Resorts World Las Vegas

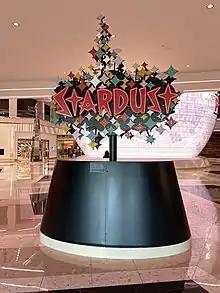
Sculpture from the Stardust which previously stood where Resorts World stands today. This sculpture is on display inside the resort.

In 2007, Boyd Gaming demolished its Stardust Resort and Casino on the northern Las Vegas Strip to develop Echelon Place, a mixed-use project, but construction was halted during the economic downturn of 2008. Four years later, Boyd began months-long negotiations to sell the site to Genting Group, based in Malaysia. The $350 million sale was finalized on March 4, 2013. On the same day, as part of its Resorts World brand, Genting announced plans to build the Chinese-themed Resorts World Las Vegas on the site, while using some of the unfinished Echelon buildings for the new project.